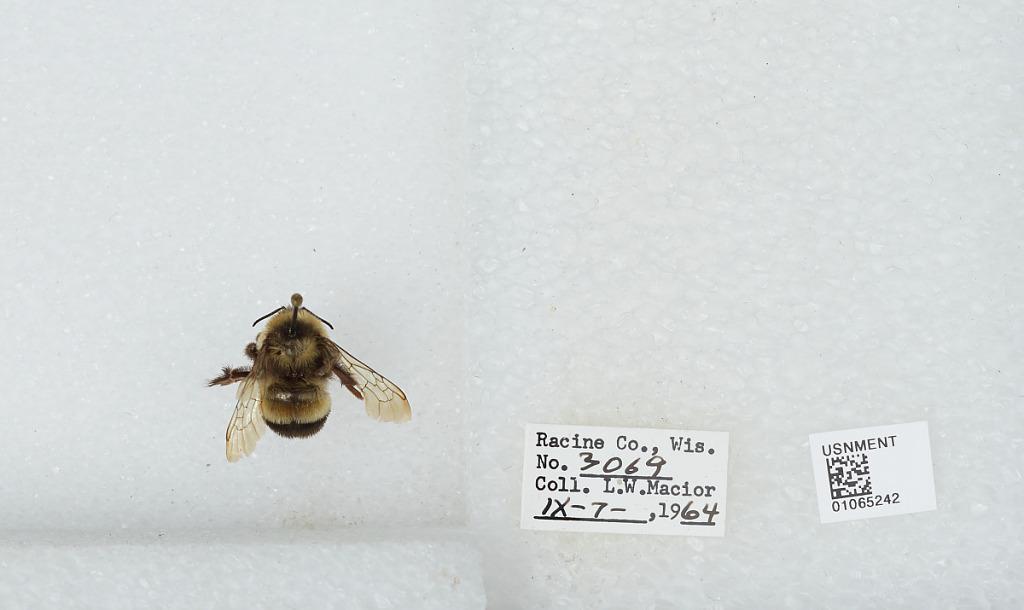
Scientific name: Bombus (Bombus) affinis Cresson
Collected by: L. Macior
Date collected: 1964-9-7
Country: United States
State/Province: Wisconsin
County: Racine
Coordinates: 42.78, -87.76